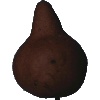
Label: Pear Kaiser 1